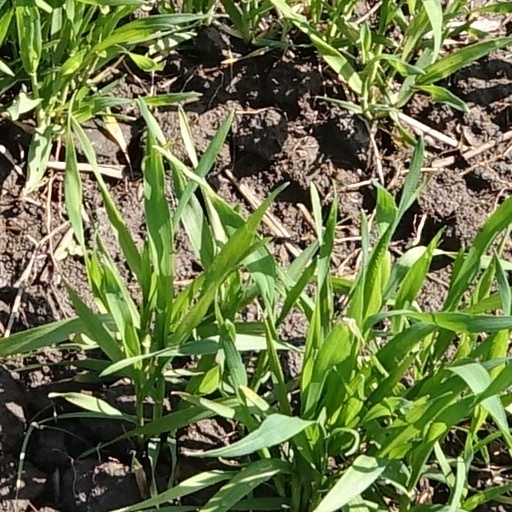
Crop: wheat